C-1027

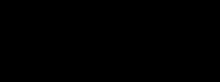
Benzoxazolinate Biosynthesis

The four building blocks are then combined into C-1027, although the exact mechanisms and order of this is relatively unknown.